San Nicola, Pisa

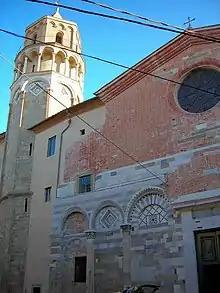
Bell tower and façade

The octangular bell tower, the second most famous in the city after the Leaning Tower, most likely dates to 1170. There is no proof, but, as in the case of its other more famous counterpart, the architect seems to be Diotisalvi. Originally it was separated from the nearby buildings. It is also slightly tilting; the base is under the current street level.